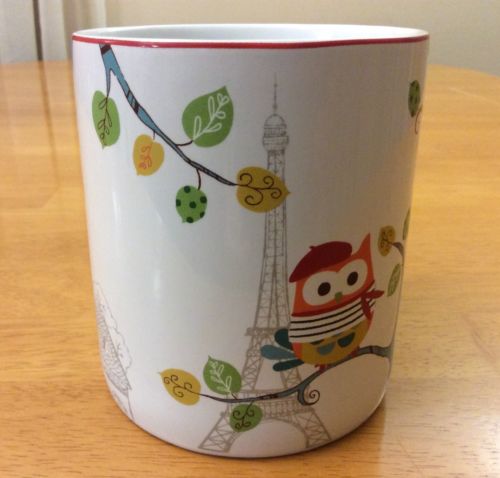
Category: mug